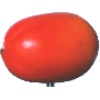
Label: Kaki 1